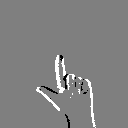
ASL letter: l